Farfa Abbey

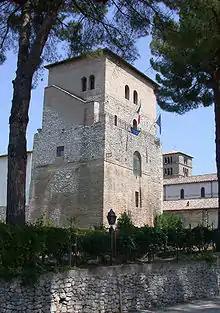
Abbey's tower

The Lombard chiefs, and later the Carolingians, succeeded in withdrawing Farfa from obedience to the Bishops of Rieti, and in securing many immunities and privileges for the monastery. According to the "Chronicon Farfense", with the exception of the Abbey of Nonatola, Farfa was at this period the most important monastery in Italy both from the point of view of worldly riches and ecclesiastical dignity. In 898, the abbey was sacked by Saracens who then burned it.